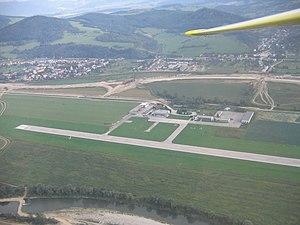
L'aéroport de Žilina est un aéroport international situé au nord-ouest de la Slovaquie à proximité de la ville de Žilina à une altitude de 311 m. Il fut ouvert en 1972. De 2005 à 2012, la compagnie CSA Czech Airlines a assuré une ligne régulière avec Prague.